Amir Aczel

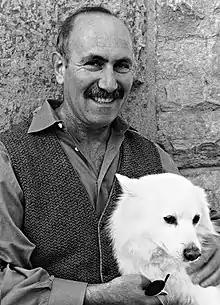

Amir Dan Aczel (November 6, 1950 – November 26, 2015) was an Israeli-born American lecturer in mathematics and the history of mathematics and science, and an author of popular science .